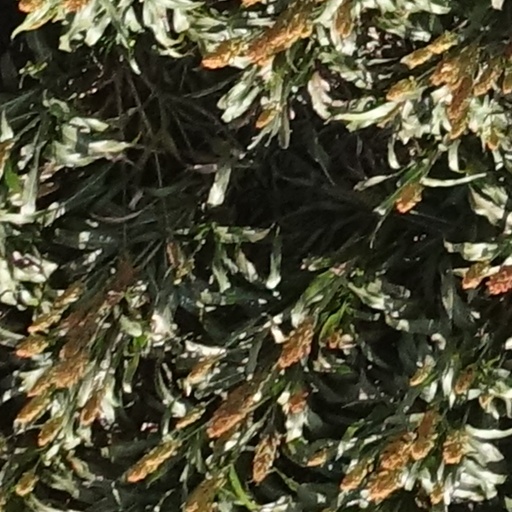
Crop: sorghum